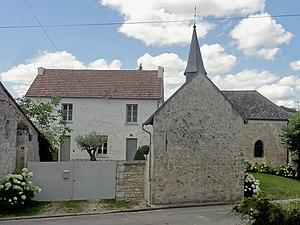
Ancien presbytère (à gauche).
Hédouville est une commune française située dans le département du Val-d'Oise en région Île-de-France.